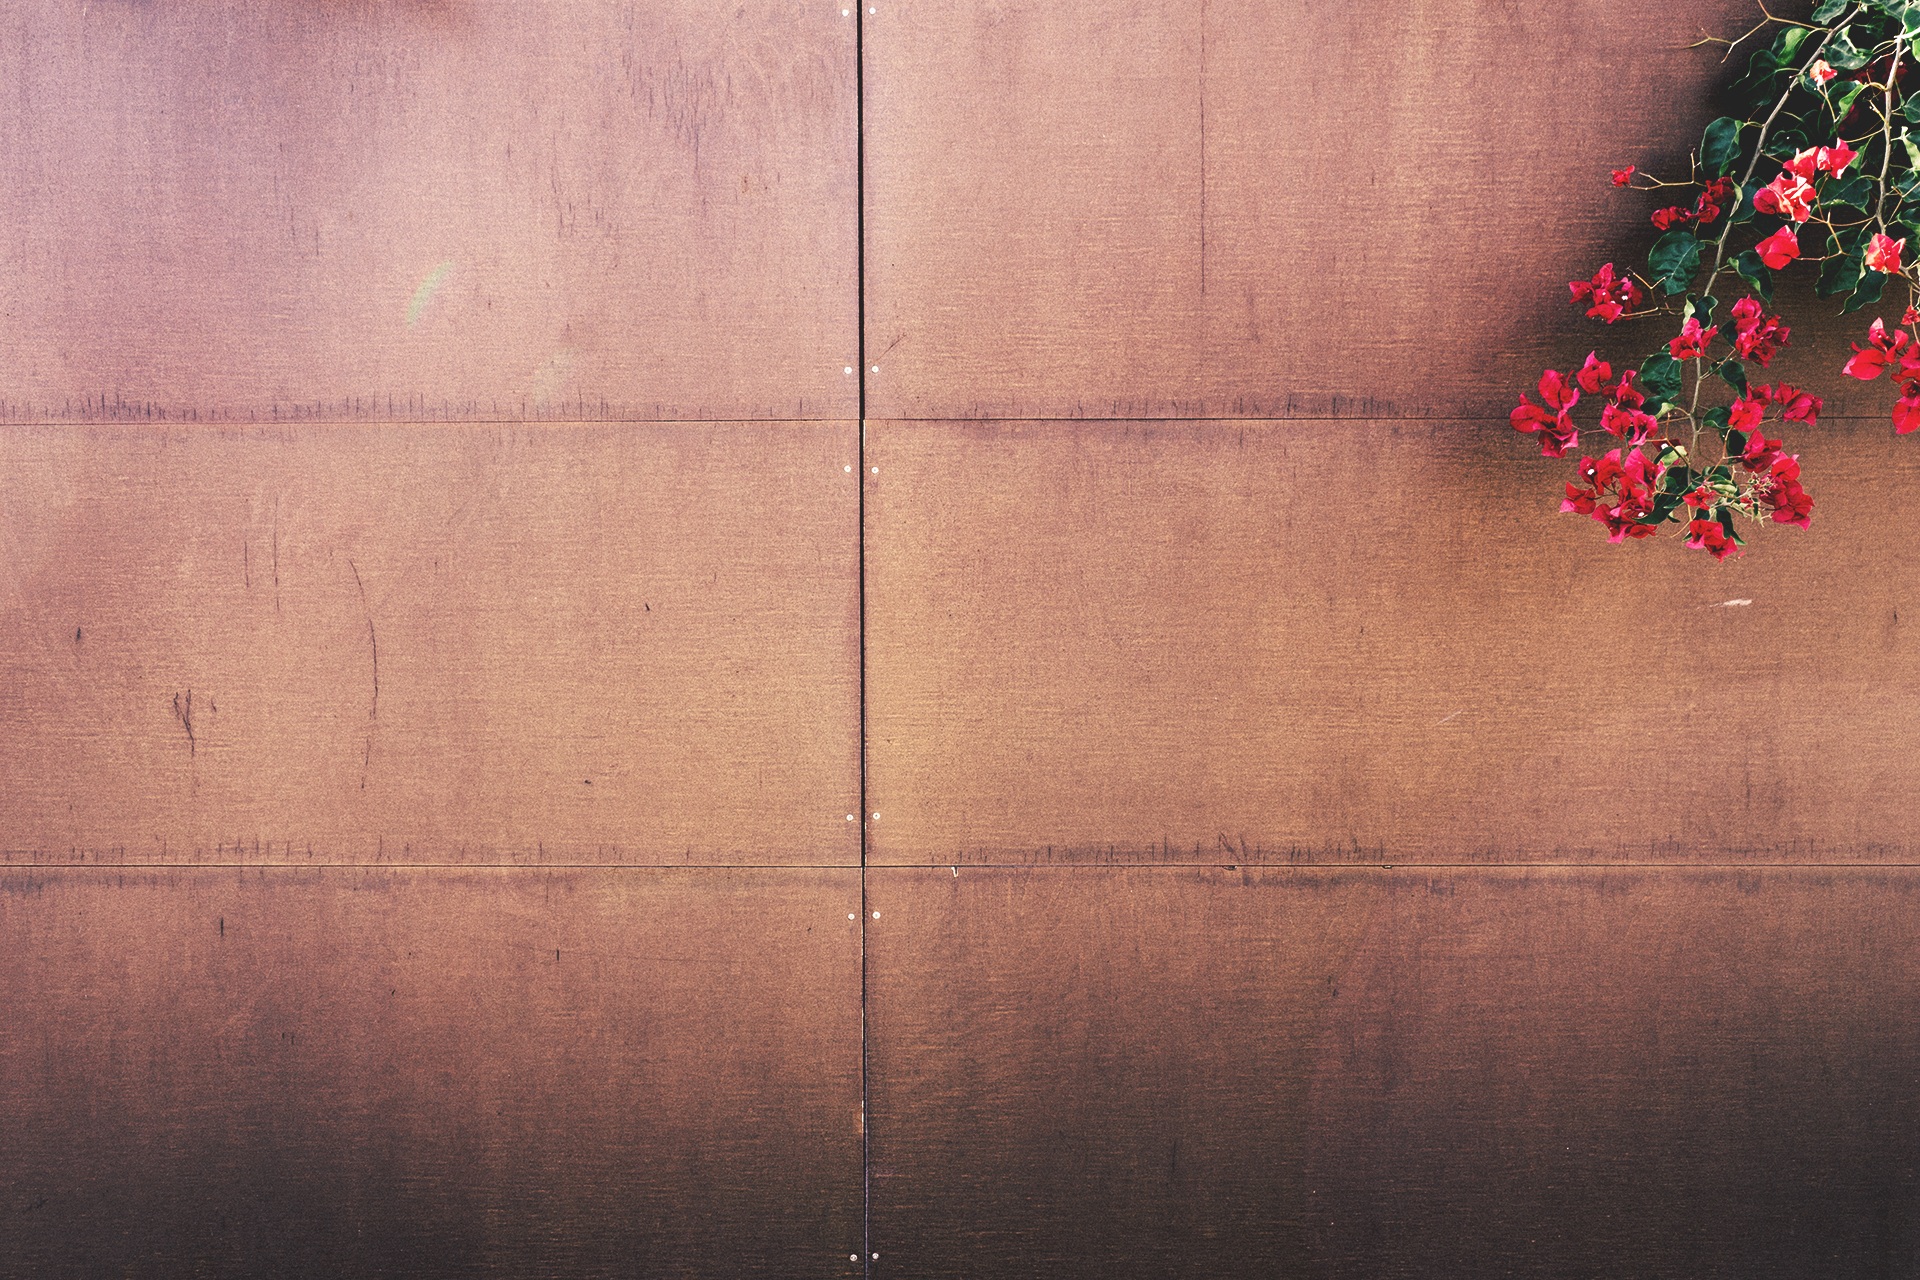
branch, blossom, plant, wood, texture, leaf, bloom, floor, wall, pattern, line, green, red, color, natural, smooth, pink, material, surface, hardwood, boards, wooden, shape, flooring, wood flooring, laminate flooring